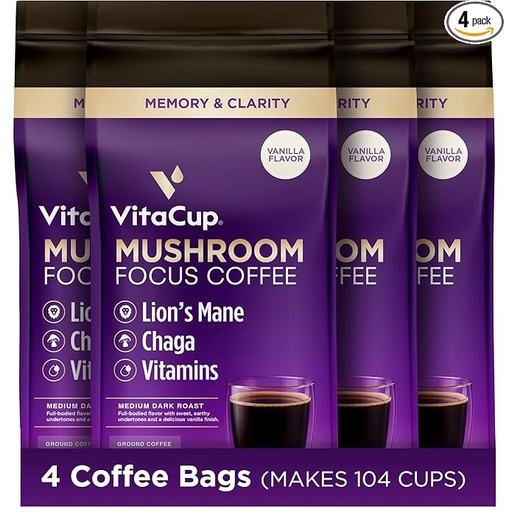
VitaCup Focus Mushroom Coffee Grounds, Vanilla Flavored Coffee with Lions Mane, Chaga, B Vitamins, D3, Boost Focus, Immunity, Memory & Clarity, Medium Dark Roast, 100% Arabica Specialty, 4 bags, 10oz each
About This WELLNESS SUPPORT: VitaCup Vanilla Focus Mushroom Coffee Pods are infused with Lion’s Mane, a natural nootropic traditionally used to support focus and memory. Chaga and inulin add antioxidants and fiber to help support digestion, immune health, and daily vitality. NATURAL VANILLA FLAVOR: Savor a smooth medium-dark roast infused with a subtle touch of natural vanilla flavor. These flavored coffee pods are a well-balanced blend that delivers a rich aroma and satisfying finish. DAILY VITAMINS: Power your day with a blend of essential vitamins in every sip. Blended with B1, B5, B6, B9, B12, and vegan D3, this nutrient-packed coffee makes it easy to support energy and your daily nutritional routine. QUALITY COFFEE: Crafted with 100% Arabica coffee beans, every cup delivers rich flavor and lasting freshness. Roasted, blended, and nitrogen-sealed in the USA to help preserve its bold and satisfying taste. EASY TO BREW: Each bag contains gourmet vegan coffee grounds. Compatible with all drip coffee brewers, French press, electric coffee pots, reusable K-cups, cold brew & iced coffee makers. Overview Brand : VitaCup Item Form : Ground Flavor : Focus Vanilla + Mushrooms Caffeine Content Description : Caffeinated Roast Level : Medium Roast
Brand: VitaCupInc
Category: Food, Beverages & Tobacco > Beverages > Coffee > Coffee Beans & Ground Coffee